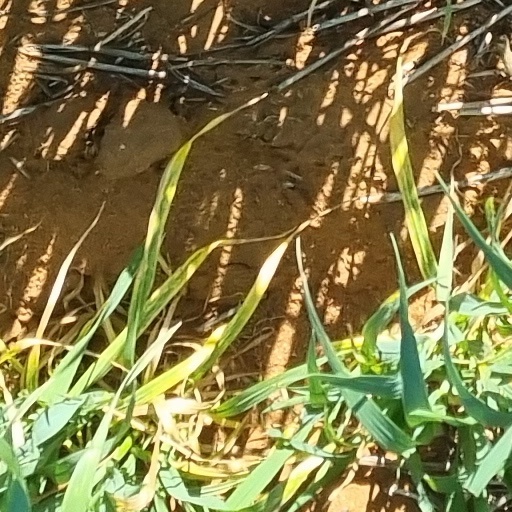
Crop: wheat